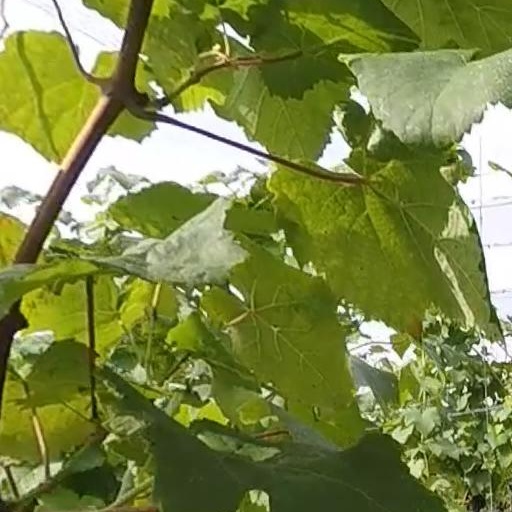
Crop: grape